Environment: real
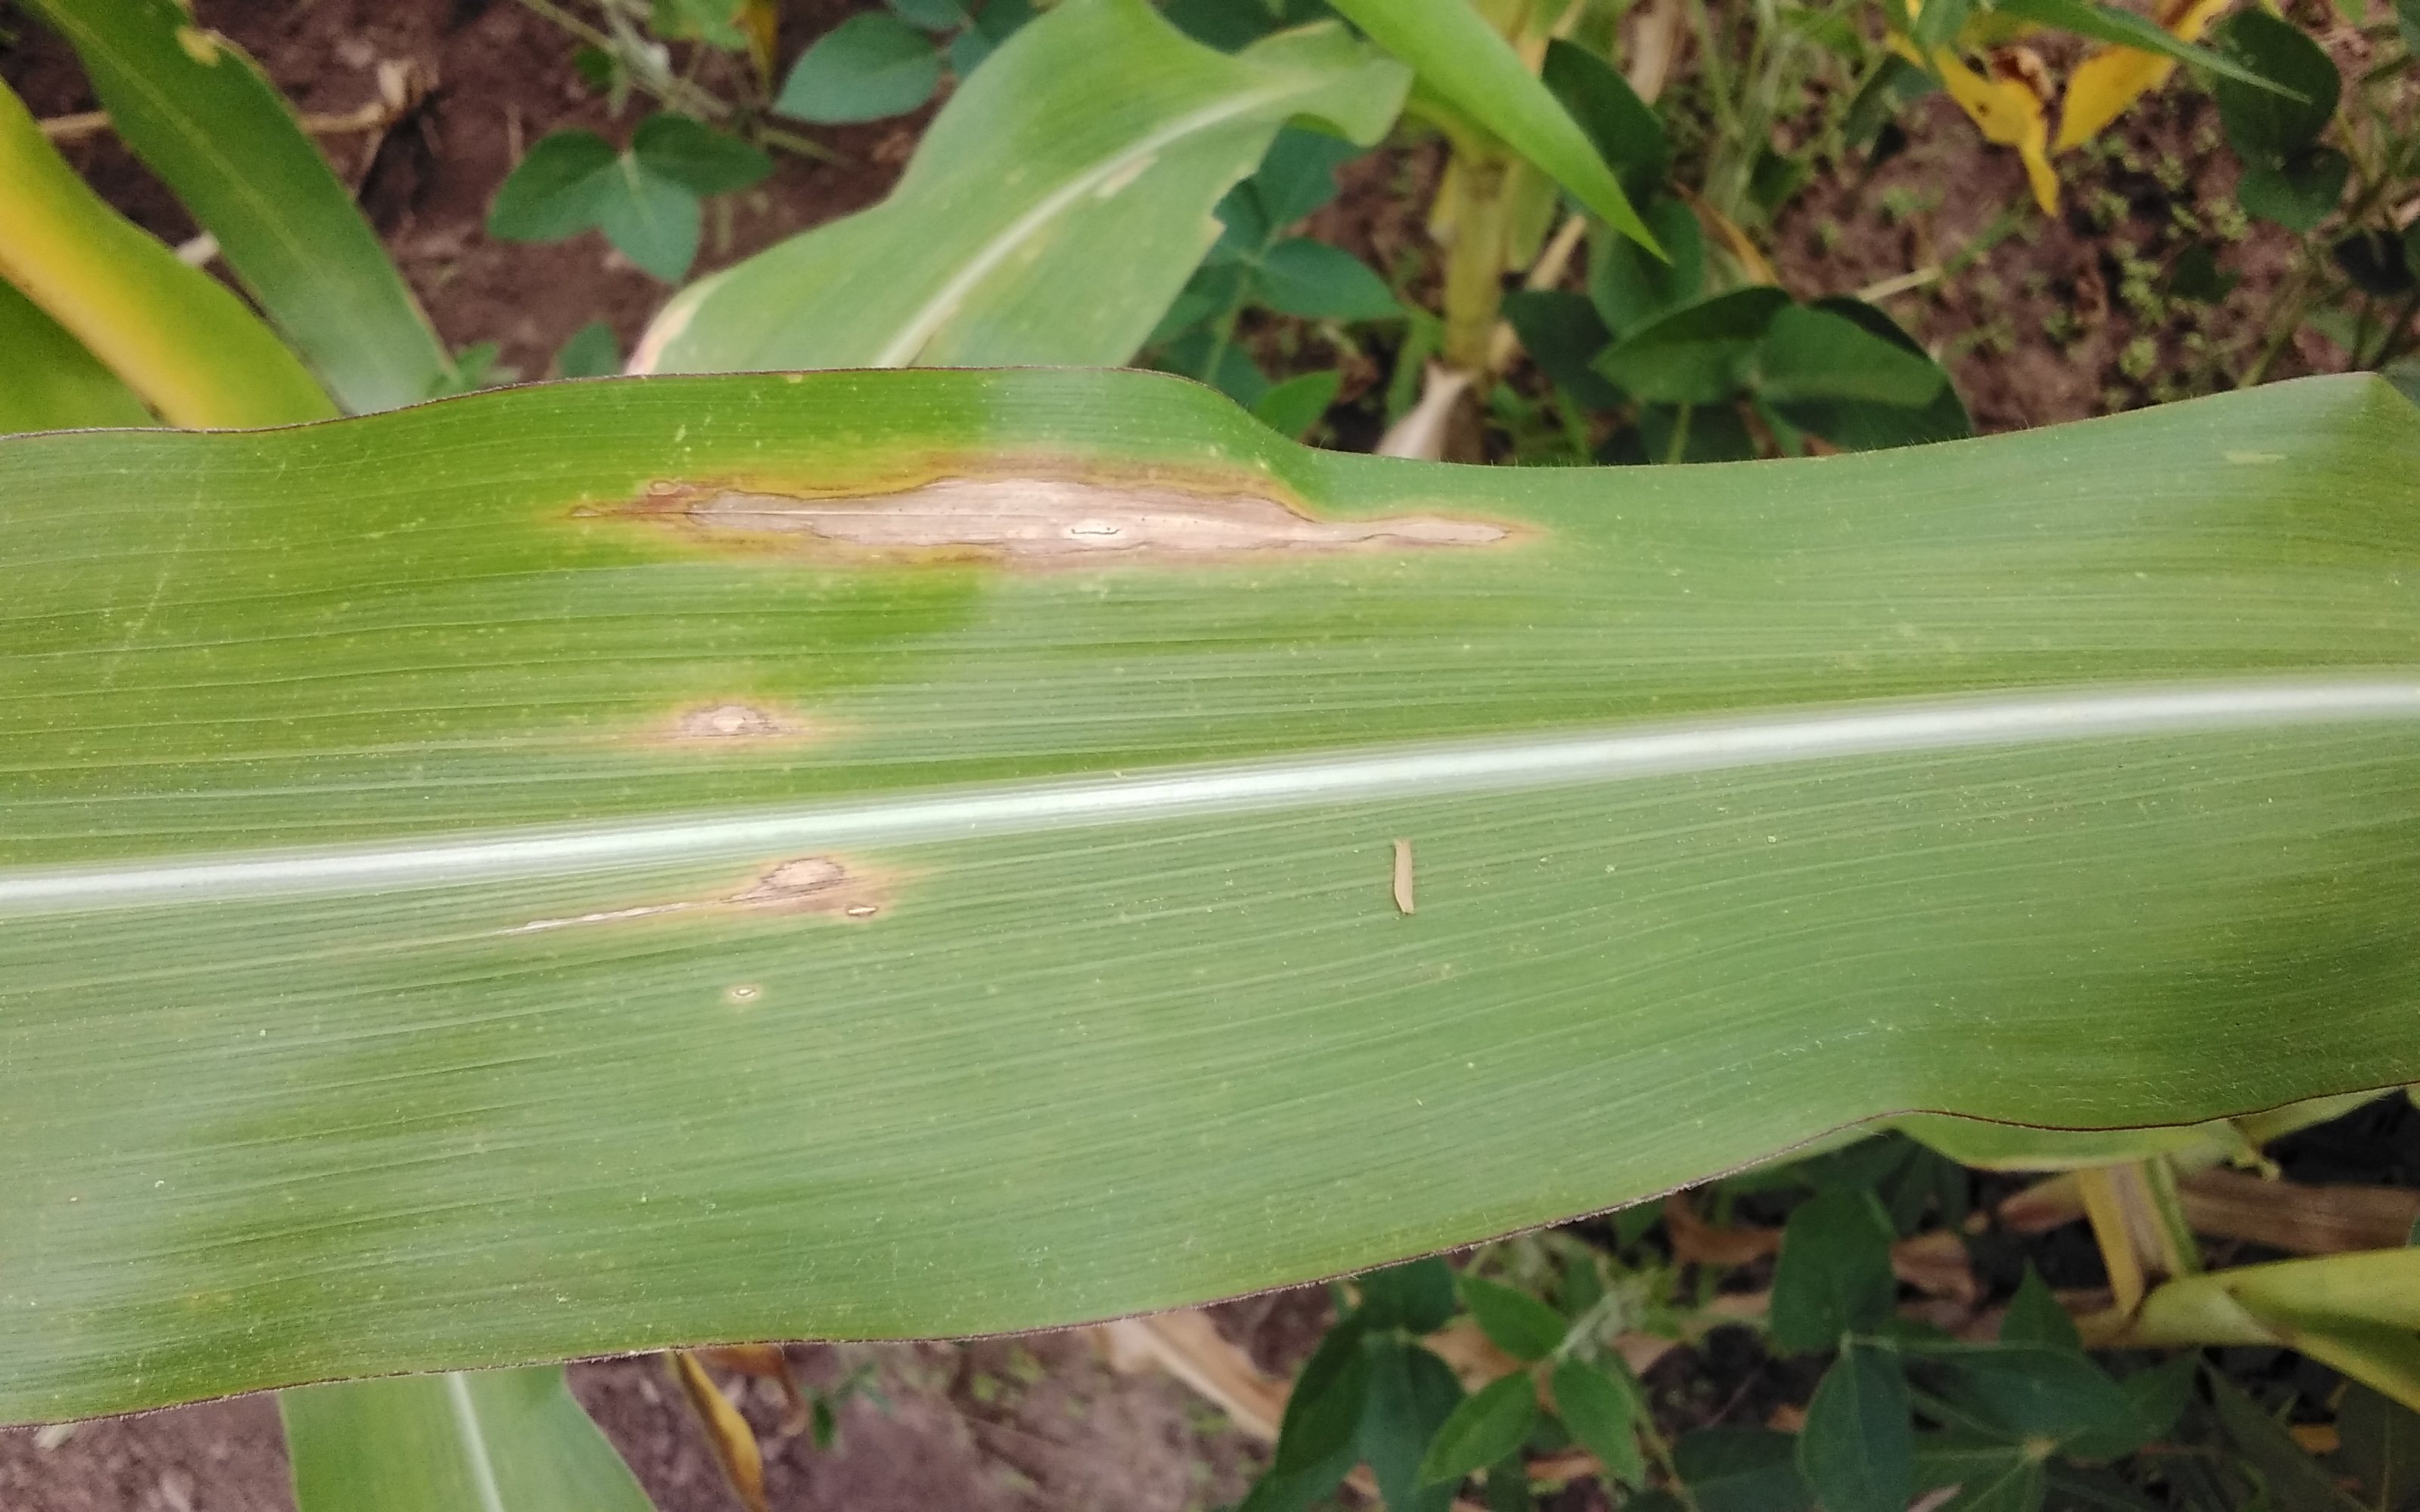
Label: northern_corn_leaf_blight